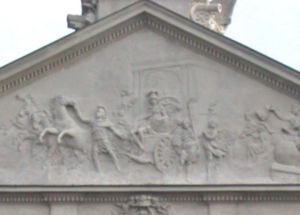
Marcus Valerius Messalla Corvinus est un sénateur romain et célèbre écrivain de la fin de la République romaine et du règne d'Auguste.